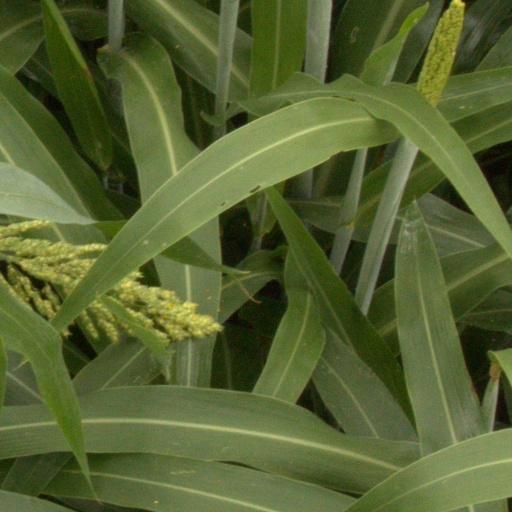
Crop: sorghum